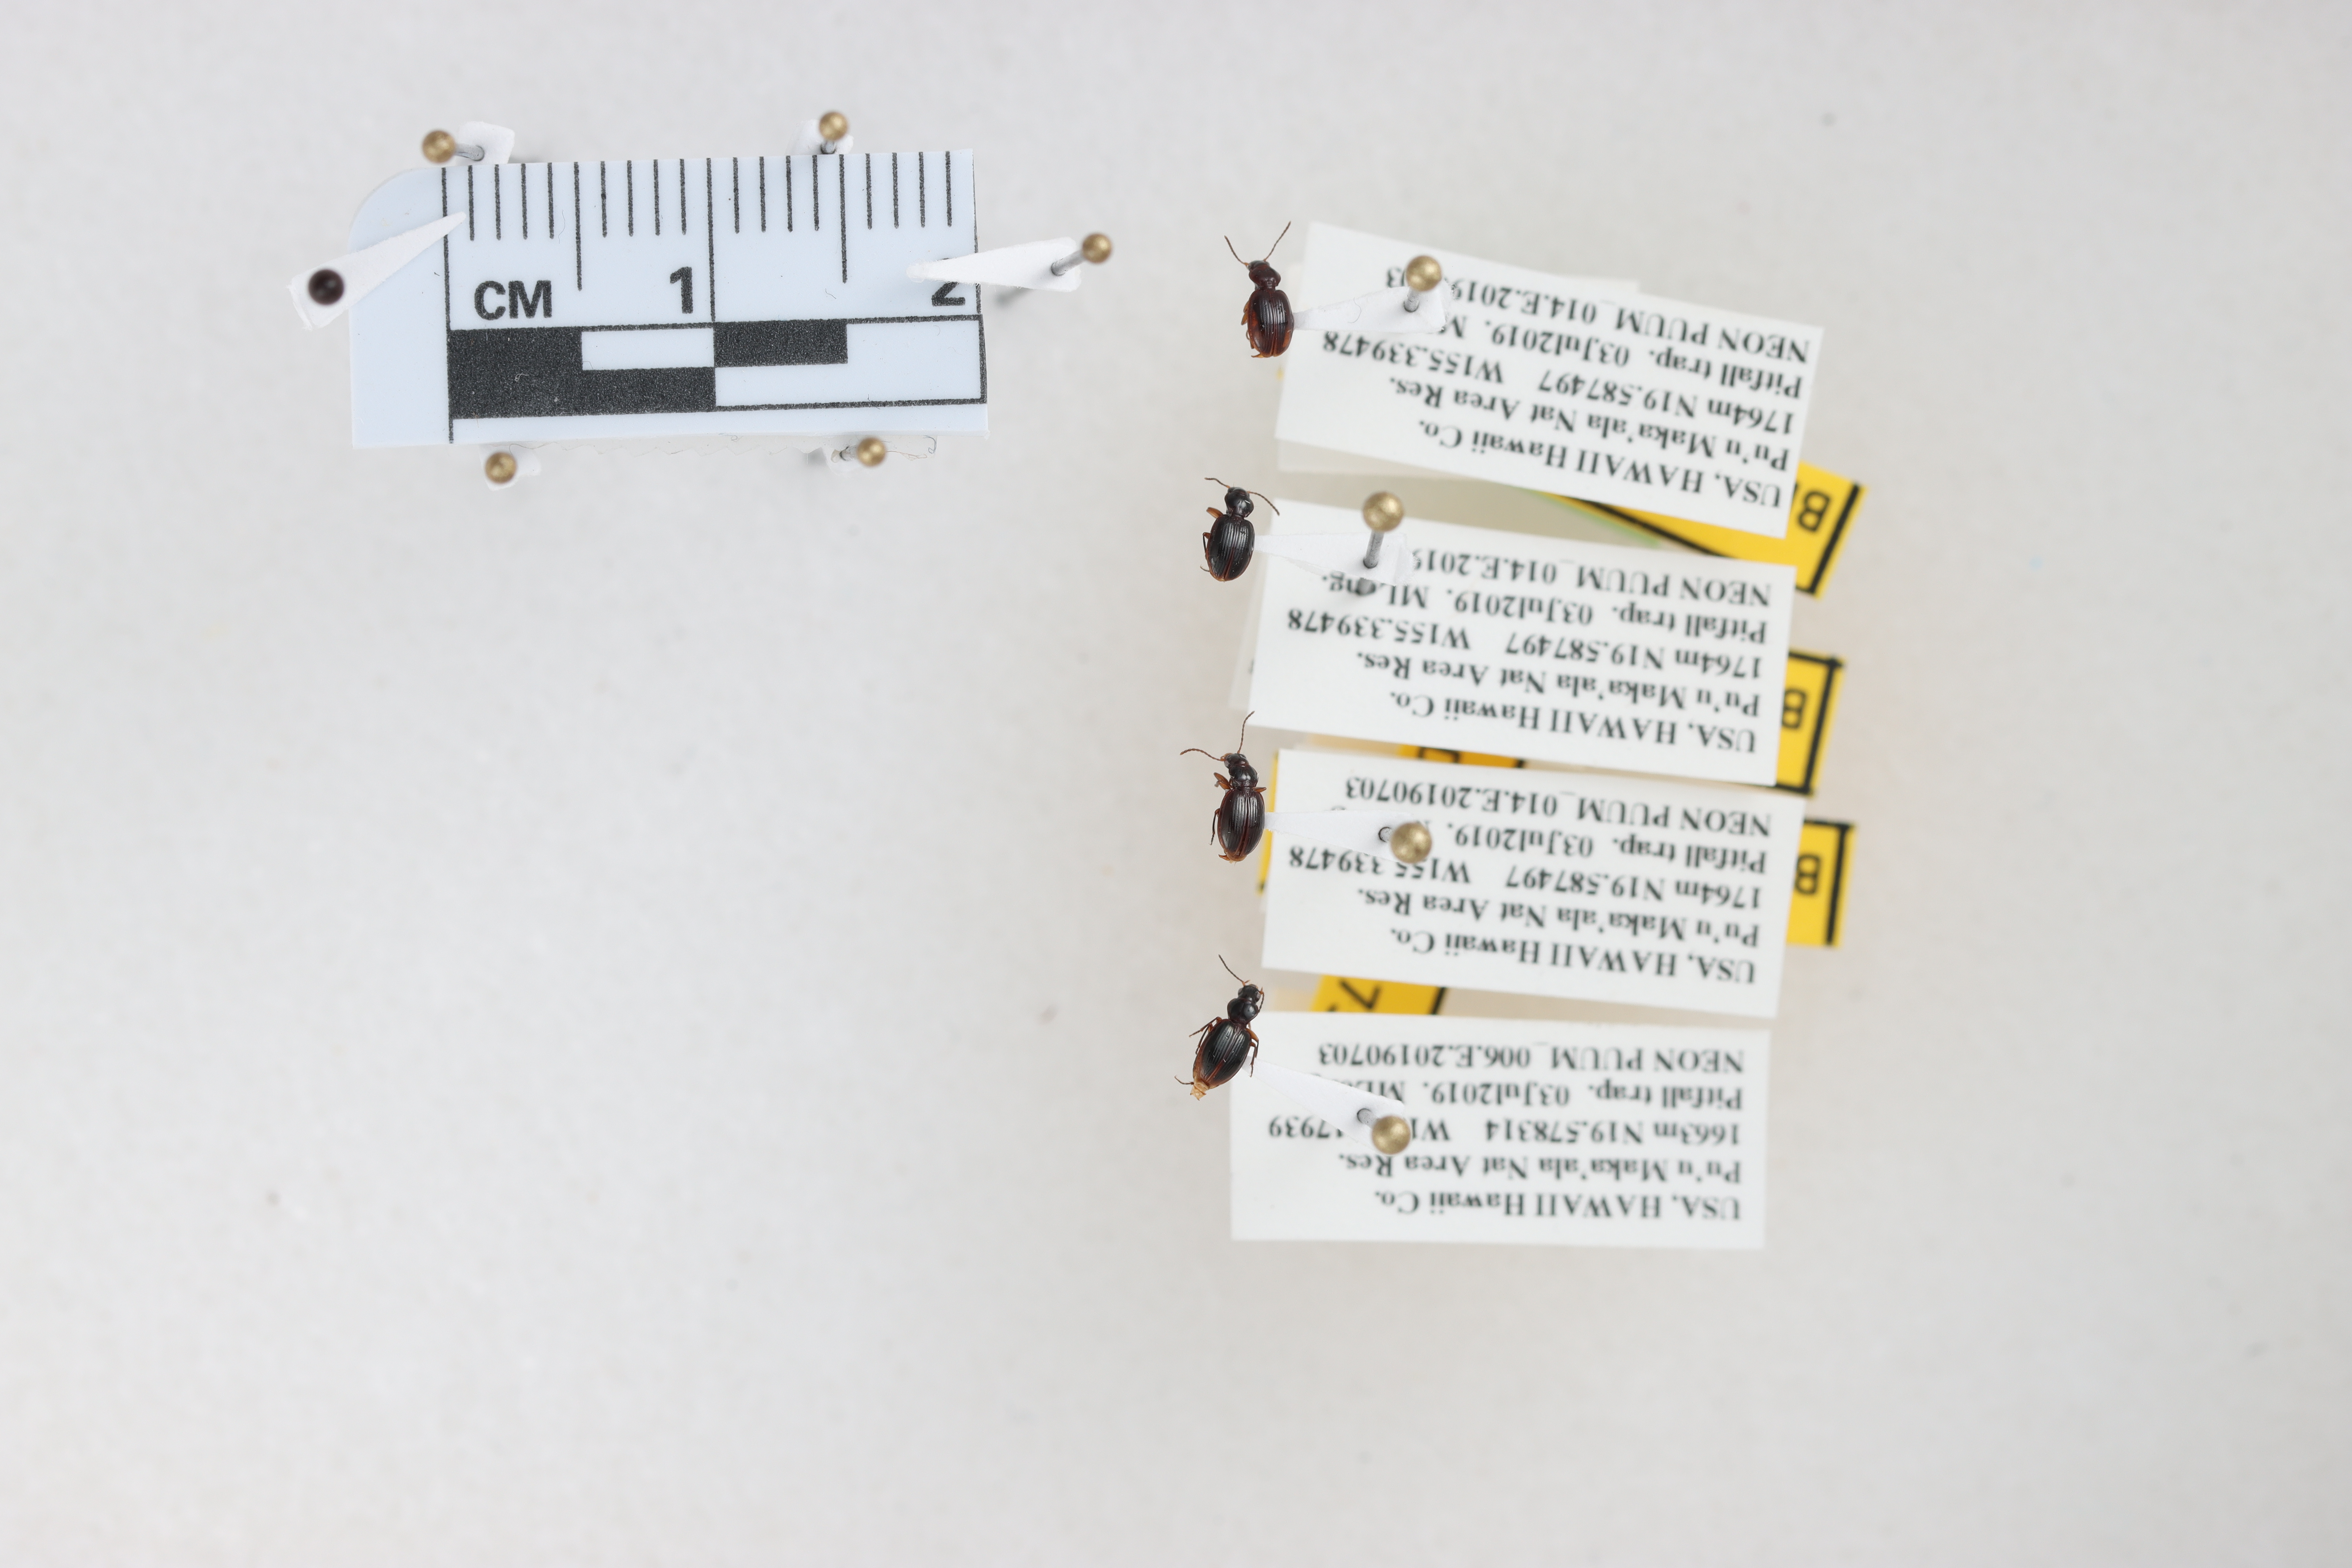
Beetle 1 — elytra length: 0.253 cm, elytra max width: 0.17 cm, basal pronotum width: 0.07 cm

Beetle 2 — elytra length: 0.244 cm, elytra max width: 0.0 cm, basal pronotum width: 0.069 cm

Beetle 3 — elytra length: 0.247 cm, elytra max width: 0.165 cm, basal pronotum width: 0.068 cm

Beetle 4 — elytra length: 0.25 cm, elytra max width: 0.17 cm, basal pronotum width: 0.071 cm